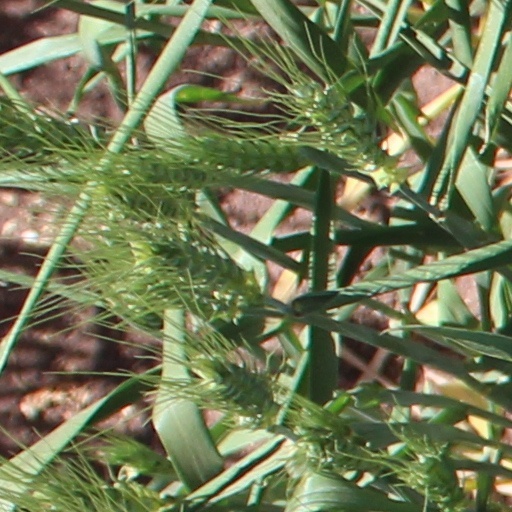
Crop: wheat